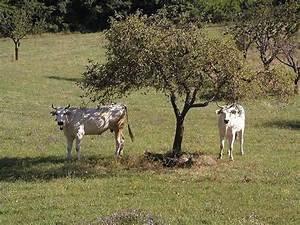
cow